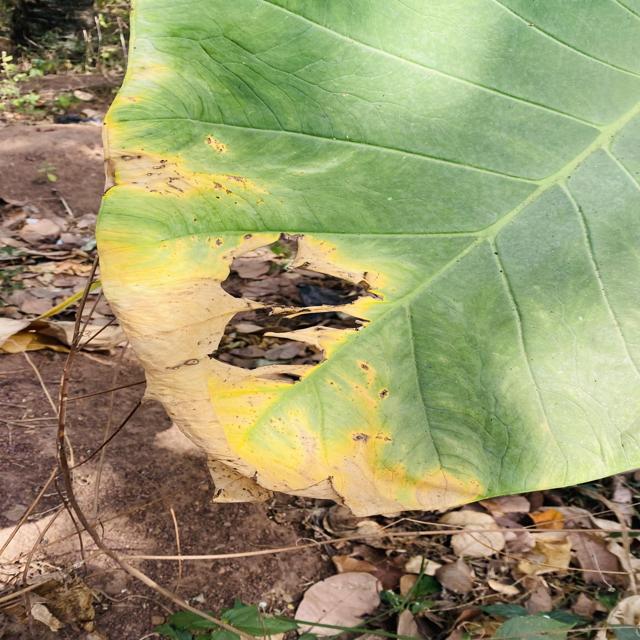
Label: Late_Blight